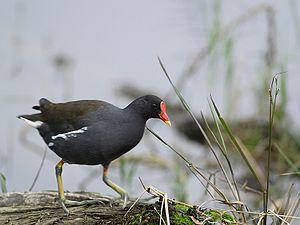
Gallinule est le nom donné à quelques espèces d'oiseaux appartenant à la famille des Rallidae, dans l'ordre des Gruiformes. Ces espèces appartenaient autrefois toutes au genre Gallinula.